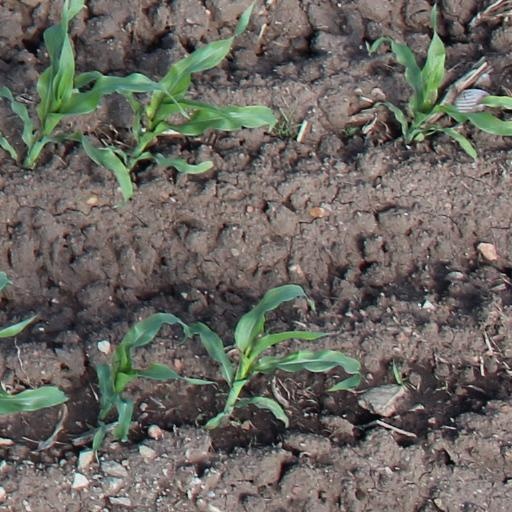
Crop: maize; corn